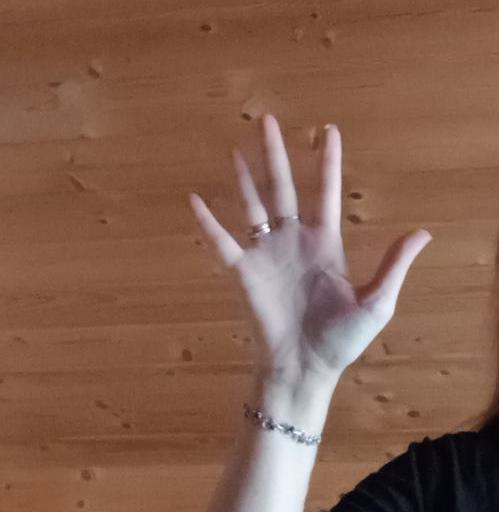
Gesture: palm